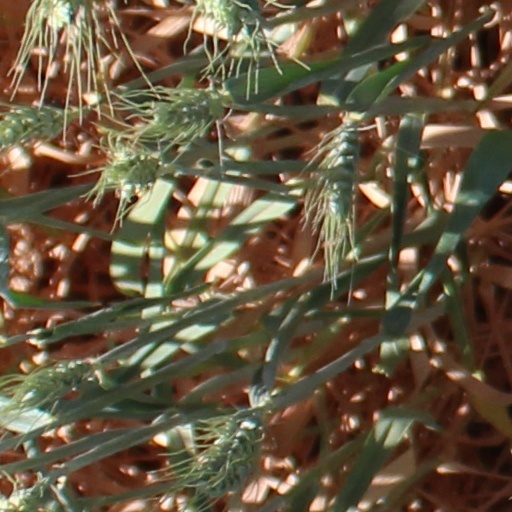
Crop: wheat